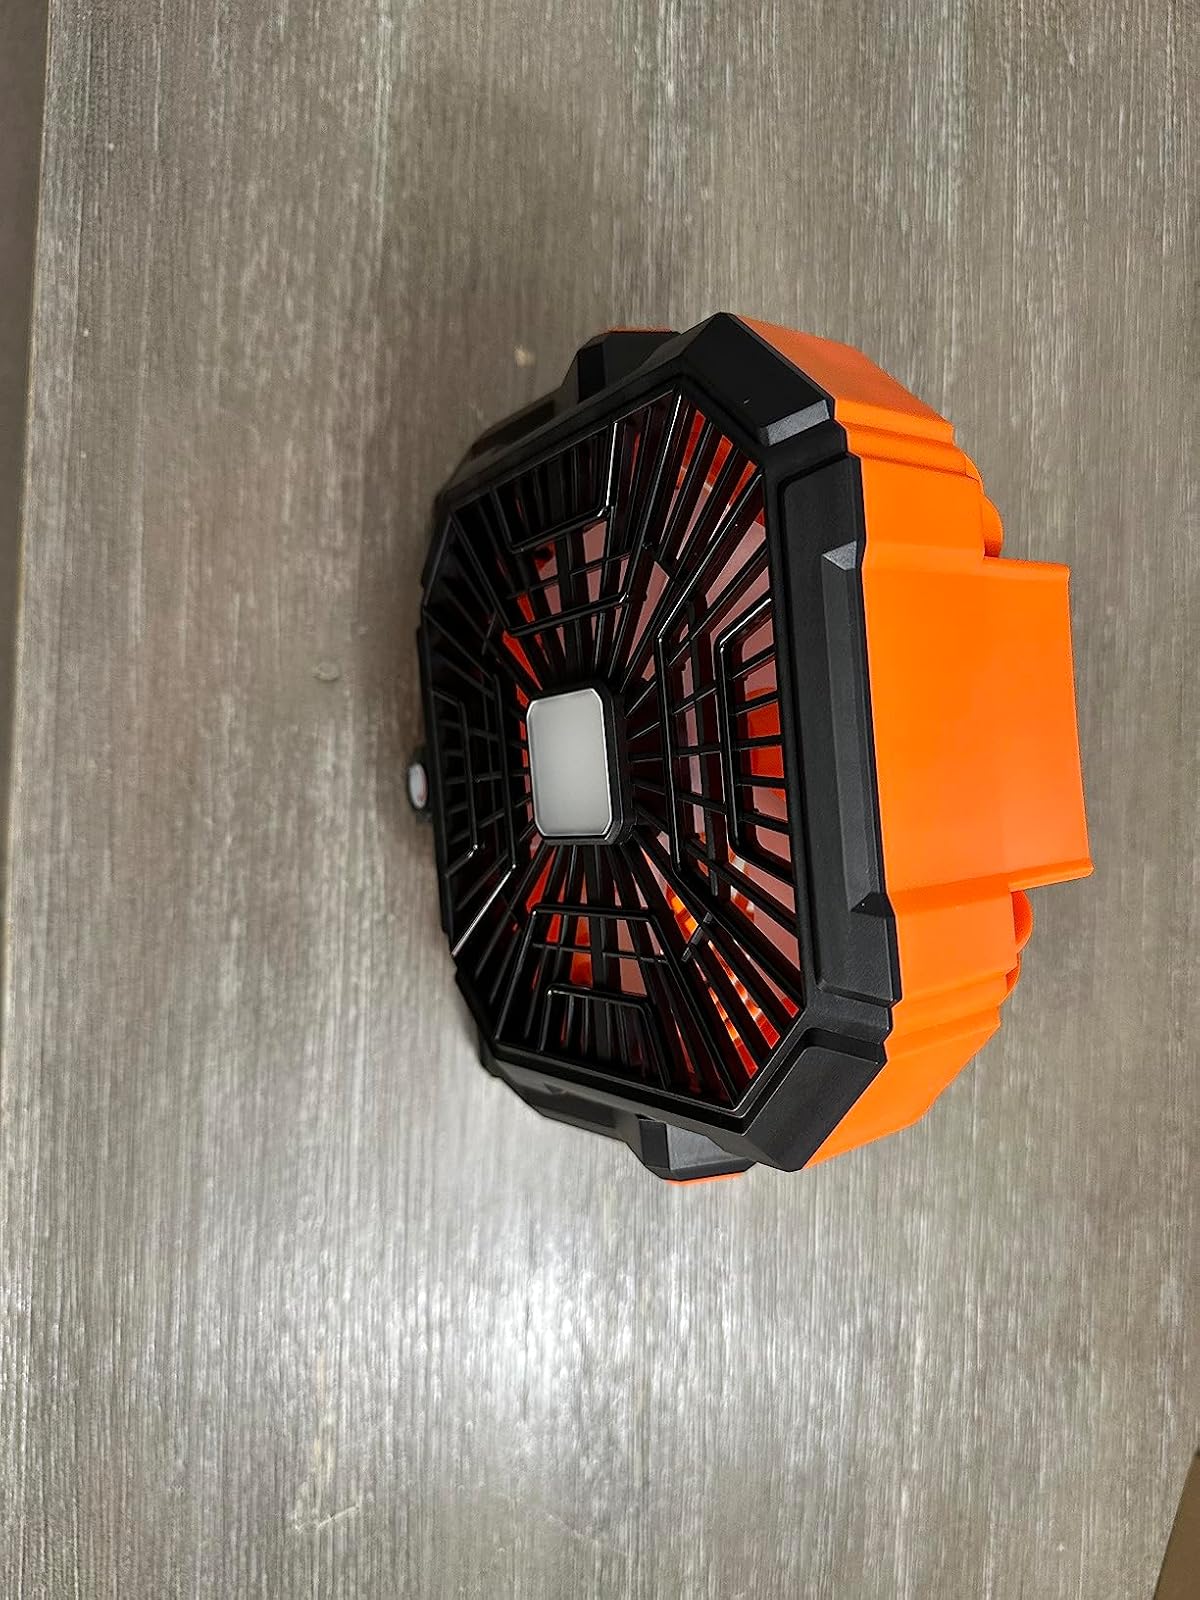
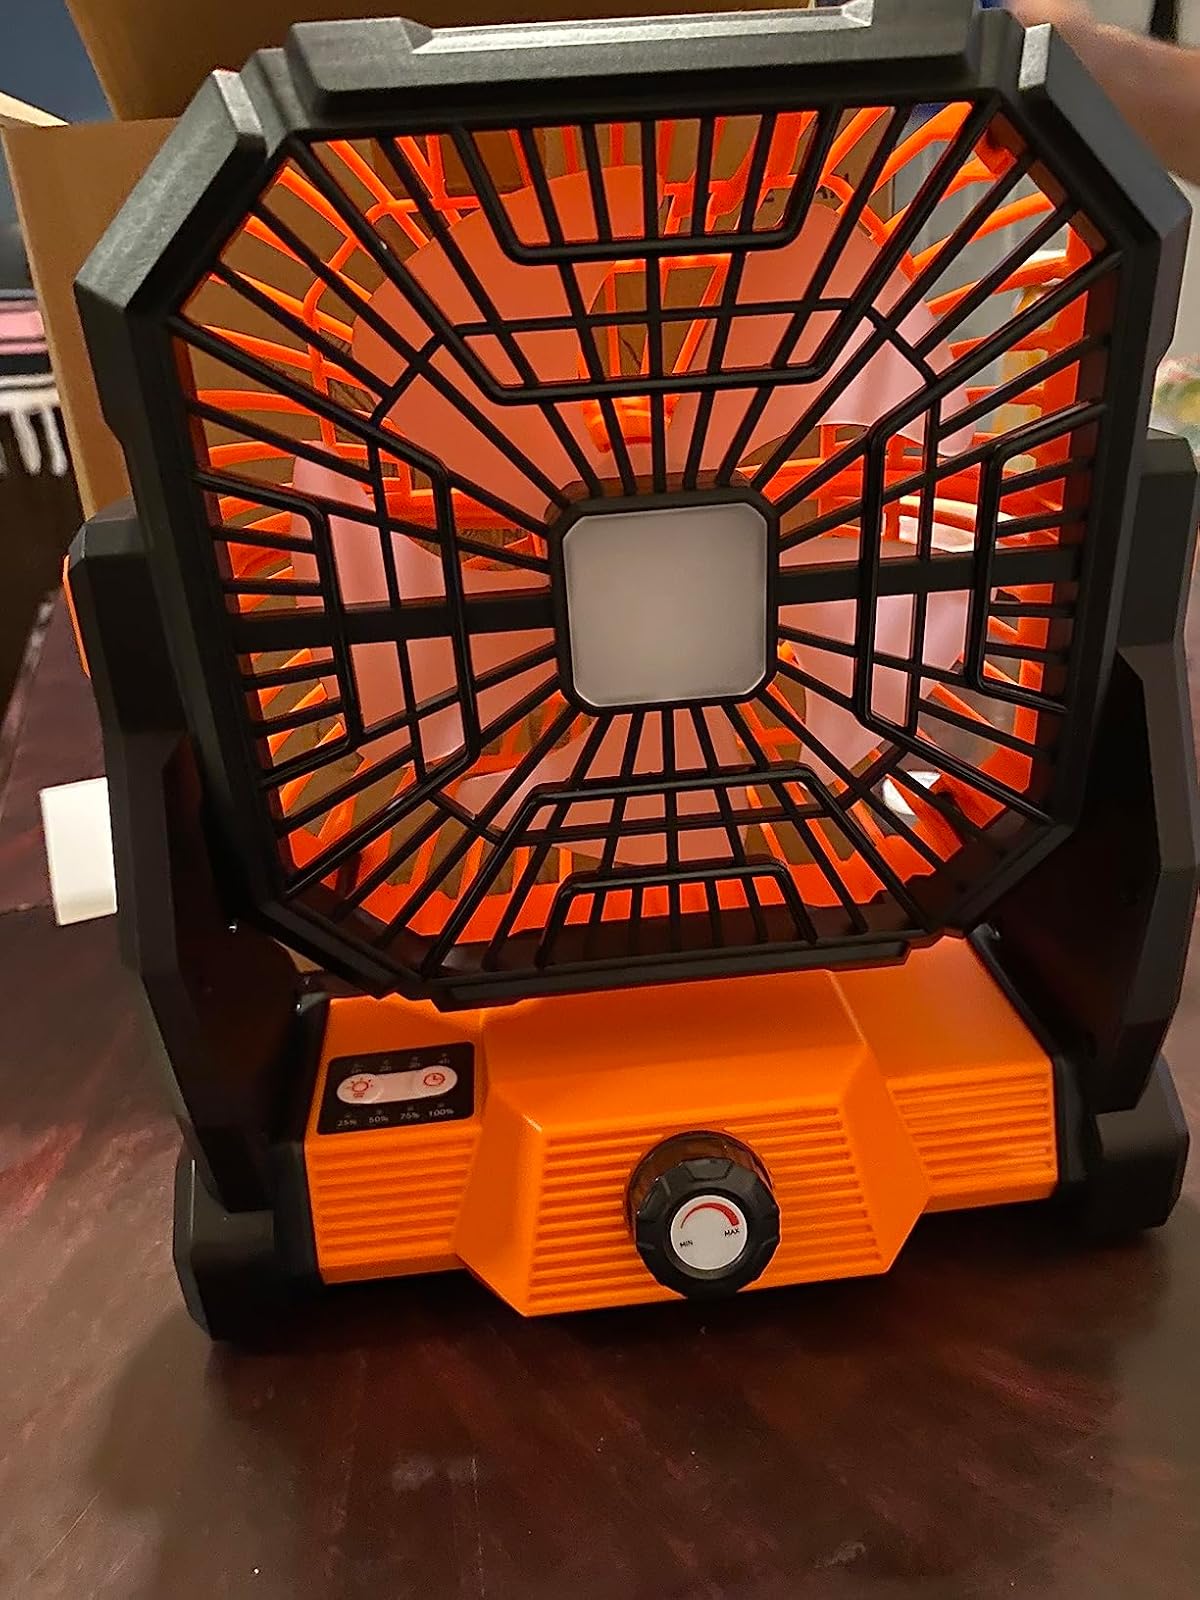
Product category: lantern
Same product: yes